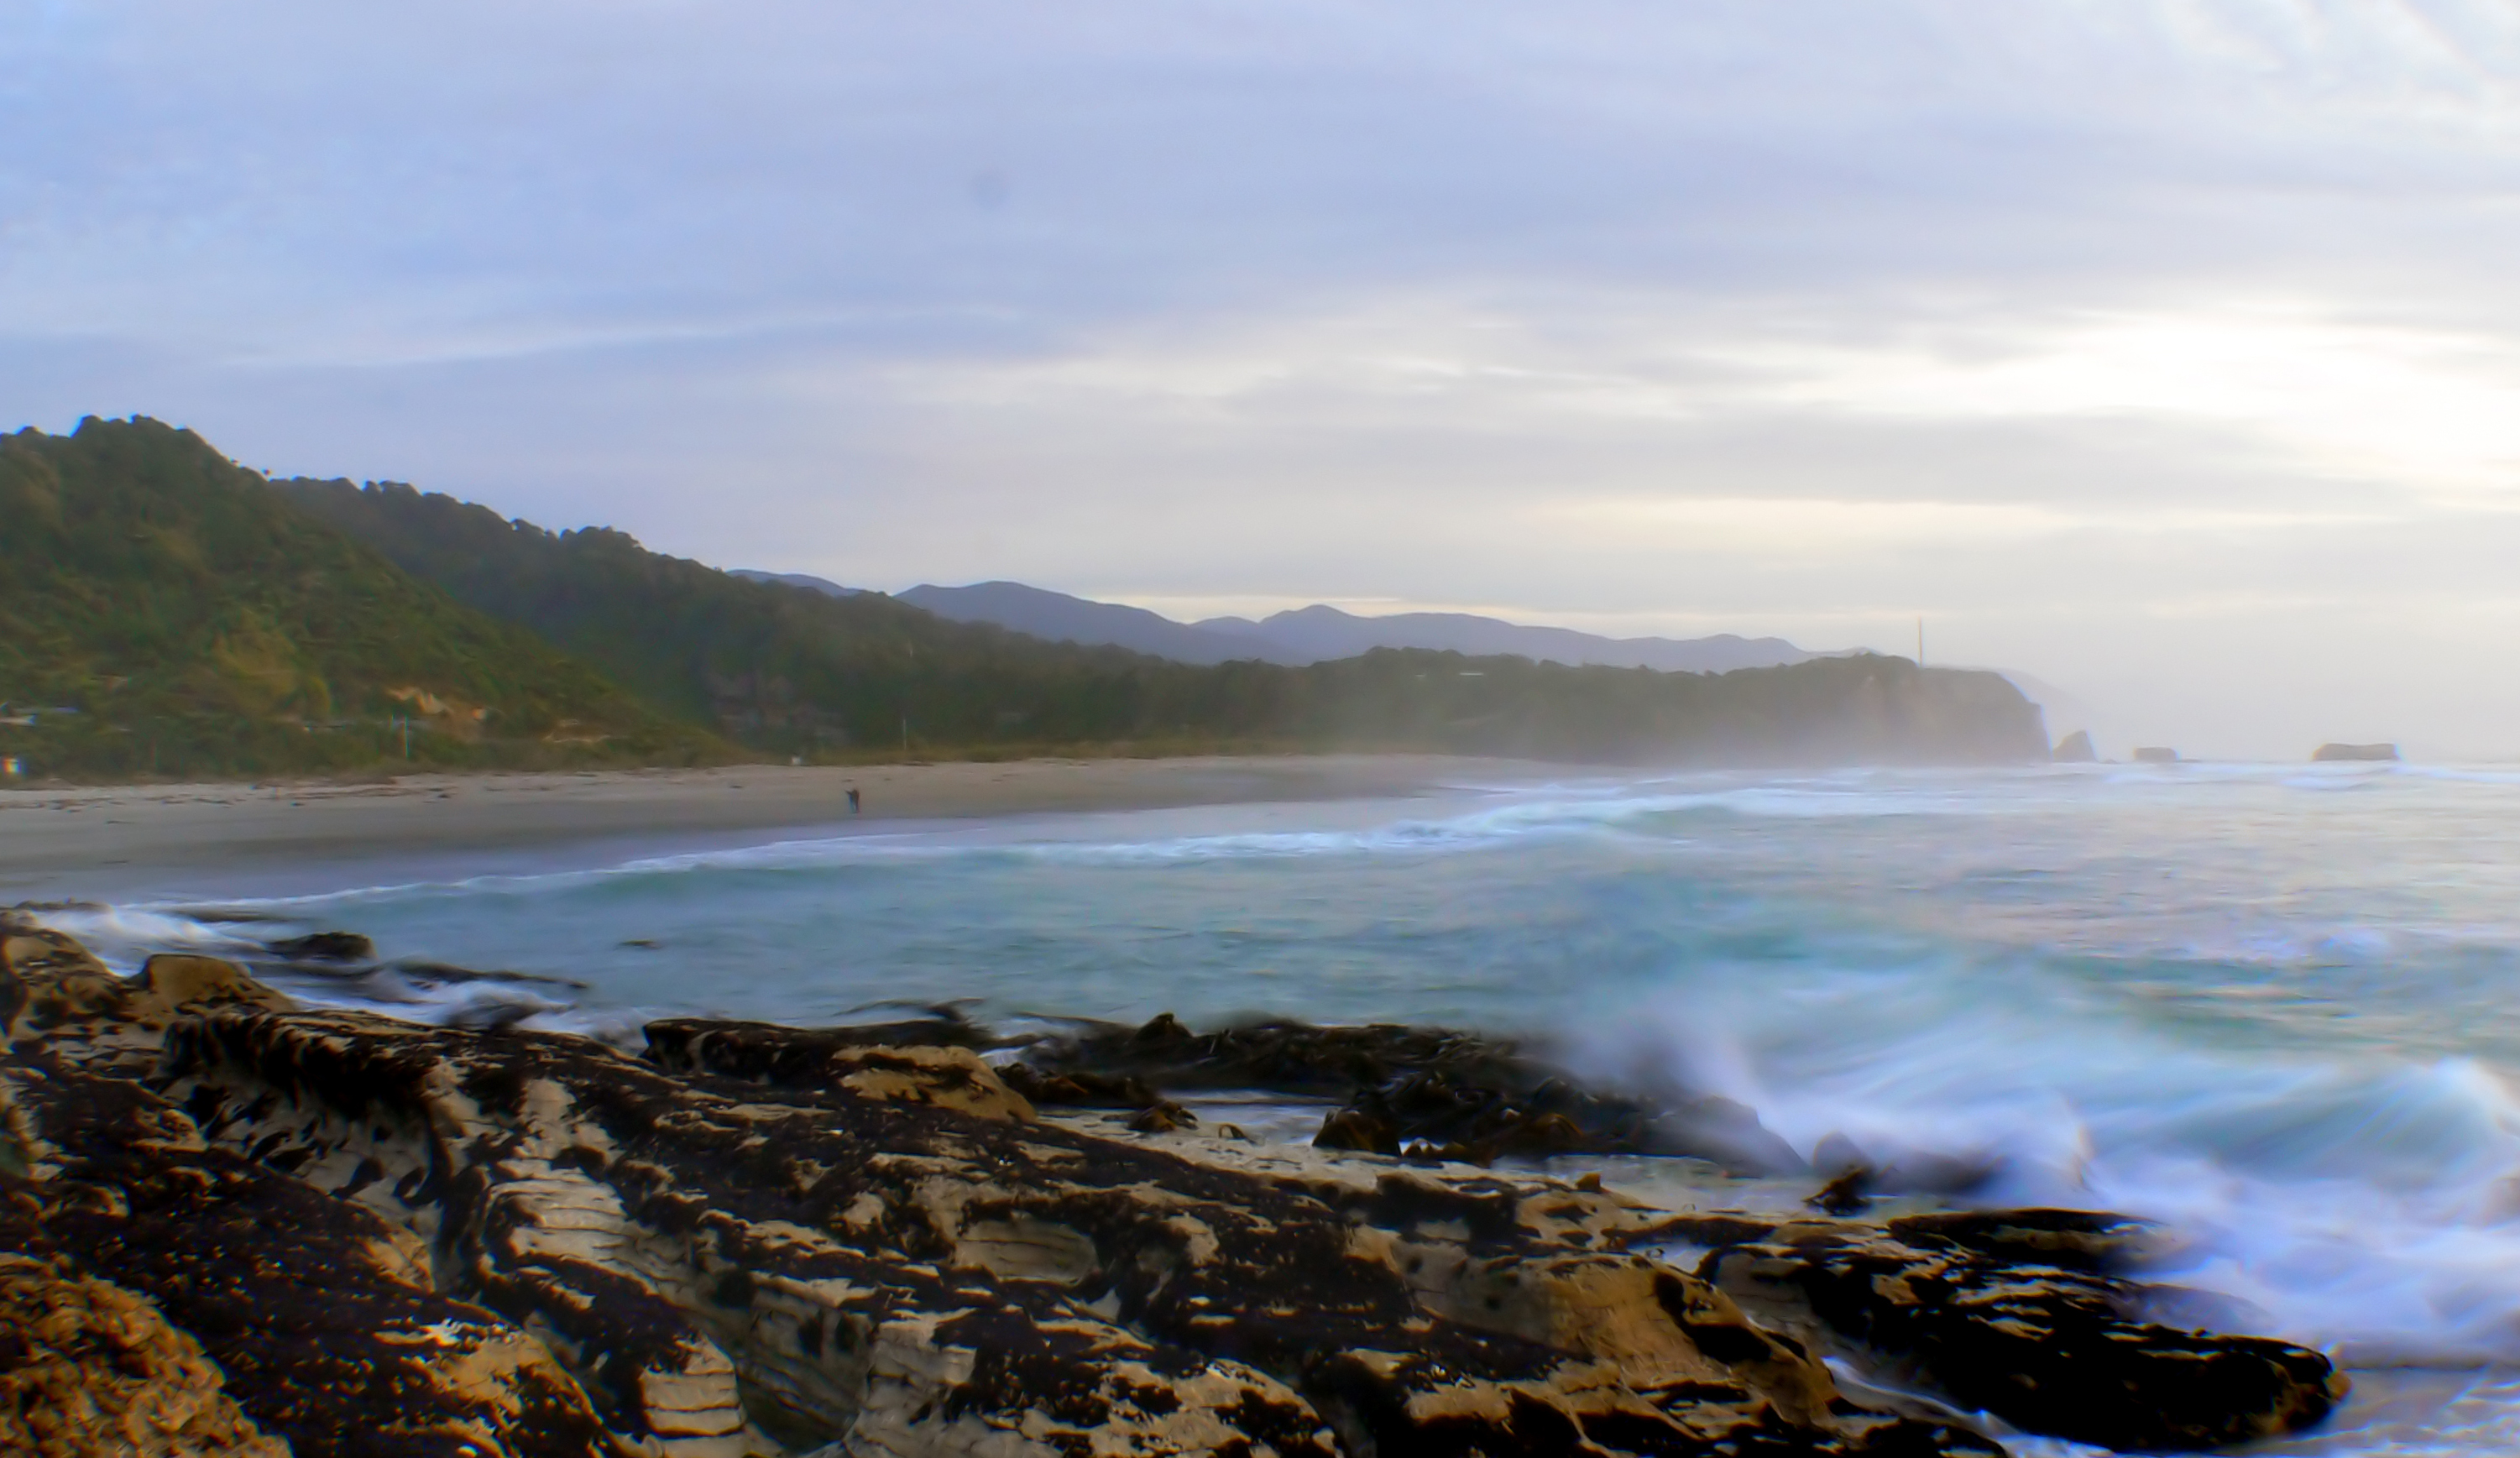
beach, landscape, sea, coast, water, rock, ocean, horizon, cloud, morning, shore, wave, shoreline, cliff, dusk, cove, reflection, bay, terrain, body of water, publicdomain, newzealand, driftwoodbeaches, loch, atmospheric phenomenon, wind wave